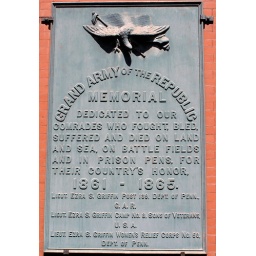
Memorial located on a building wall in Scranton, PA: April 20, 2007